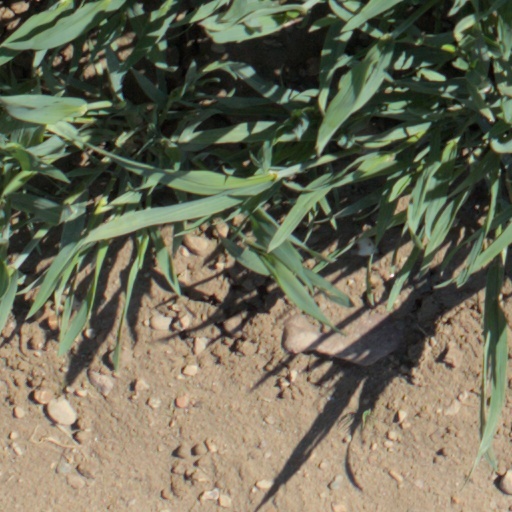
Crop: wheat